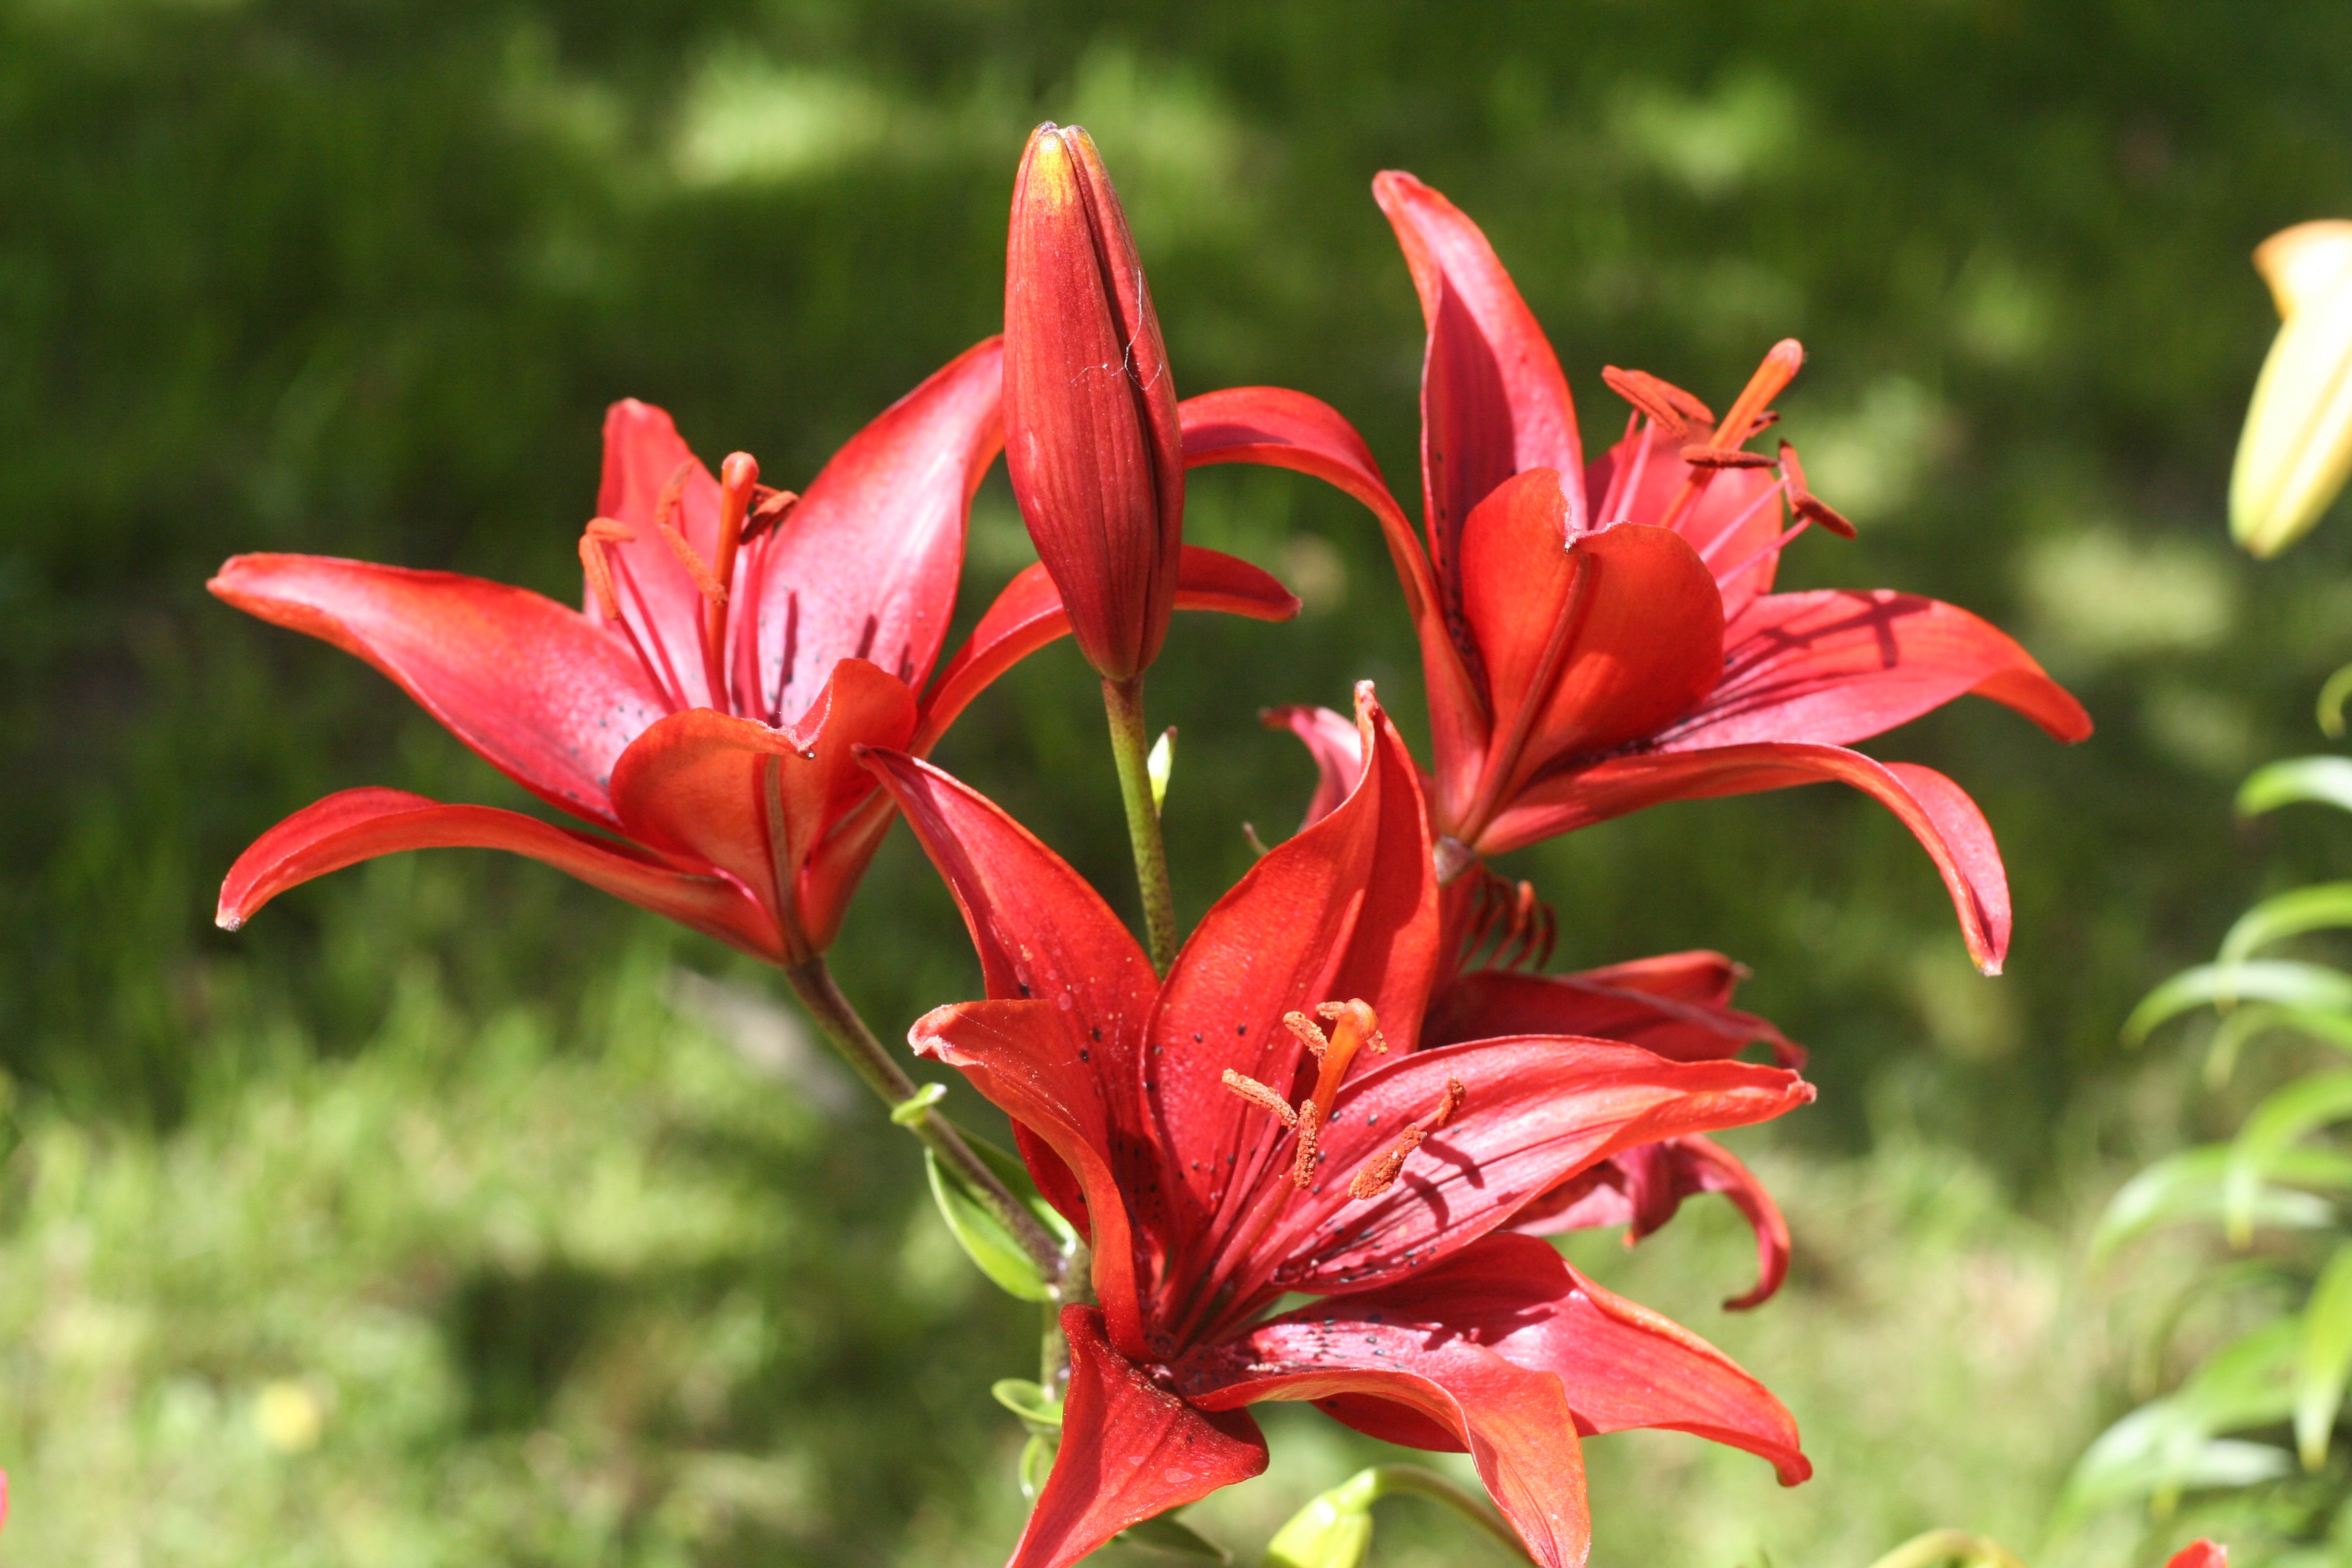
nature, plant, flower, petal, summer, red, macro, botany, flora, flowers, lily, gentle, fragrance, daylily, gladiolus, macro photography, summer flowers, beautiful flower, flowering plant, crocosmia, hippeastrum, orange lily, land plant, amaryllis belladonna, canna family, castilleja